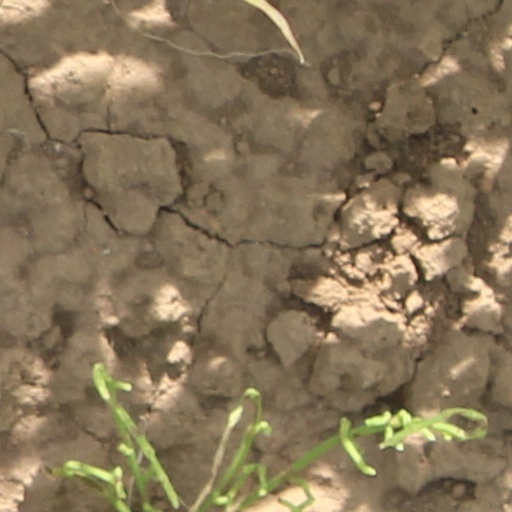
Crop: wheat